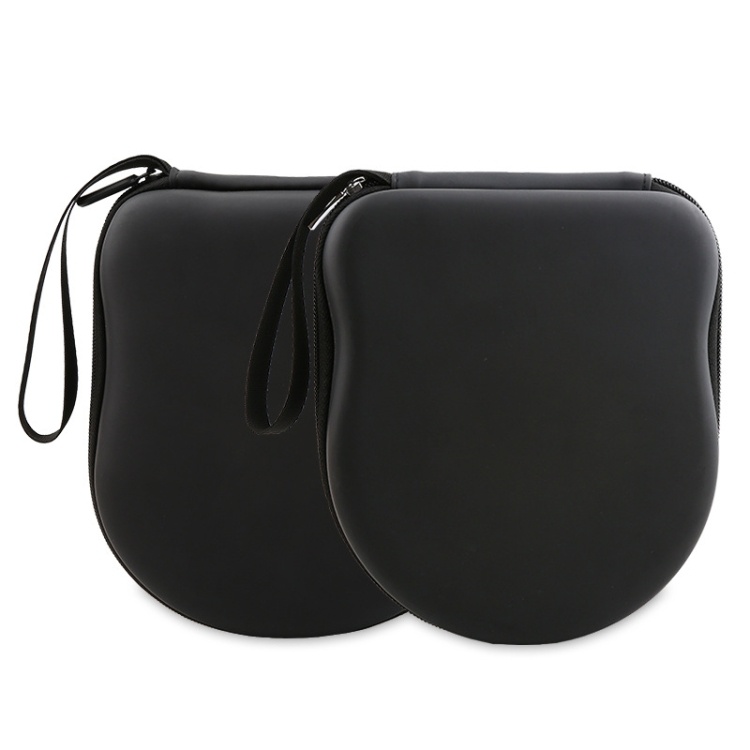
2 PCS Thumb Piano Protective Case Kalimba EVA Storage Box, Thumb Piano Protective Case
Brand: Mira Sales
1. Fabric: EVA 2. Anti-knock and anti-collision 3. Practical and easy to carry 4. Waterproof, dustproof and anti-corrosion 5. Not easy to deform, shockproof and compressive 6. Size: 19x20cm Specification: Package Weight One Package Weight 0.25kgs / 0.56lb One Package Size 20cm * 21cm * 5cm / 7.87inch * 8.27inch * 1.97inch Qty per Carton 118 Carton Weight 30.00kgs / 66.14lb Carton Size 50cm * 50cm * 60cm / 19.69inch * 19.69inch * 23.62inch Loading Container 20GP: 177 cartons * 118 pcs = 20886 pcs 40HQ: 412 cartons * 118 pcs = 48616 pcs
Category: Arts & Entertainment > Hobbies & Creative Arts > Musical Instrument & Orchestra Accessories > Percussion Accessories > Hand Percussion Accessories > Hand Percussion Bags & Cases